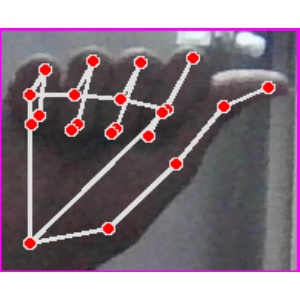
अक्षर: छ